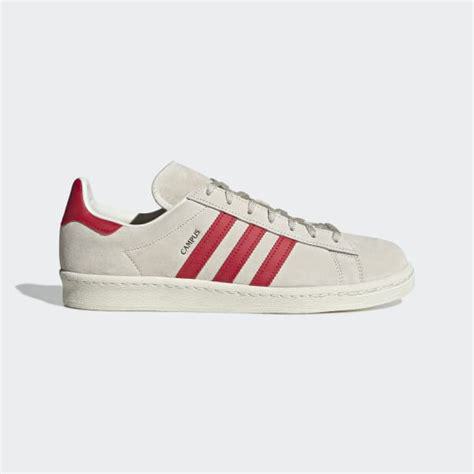
Brand: Adidas
Model: Campus 80S